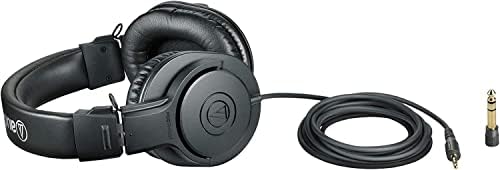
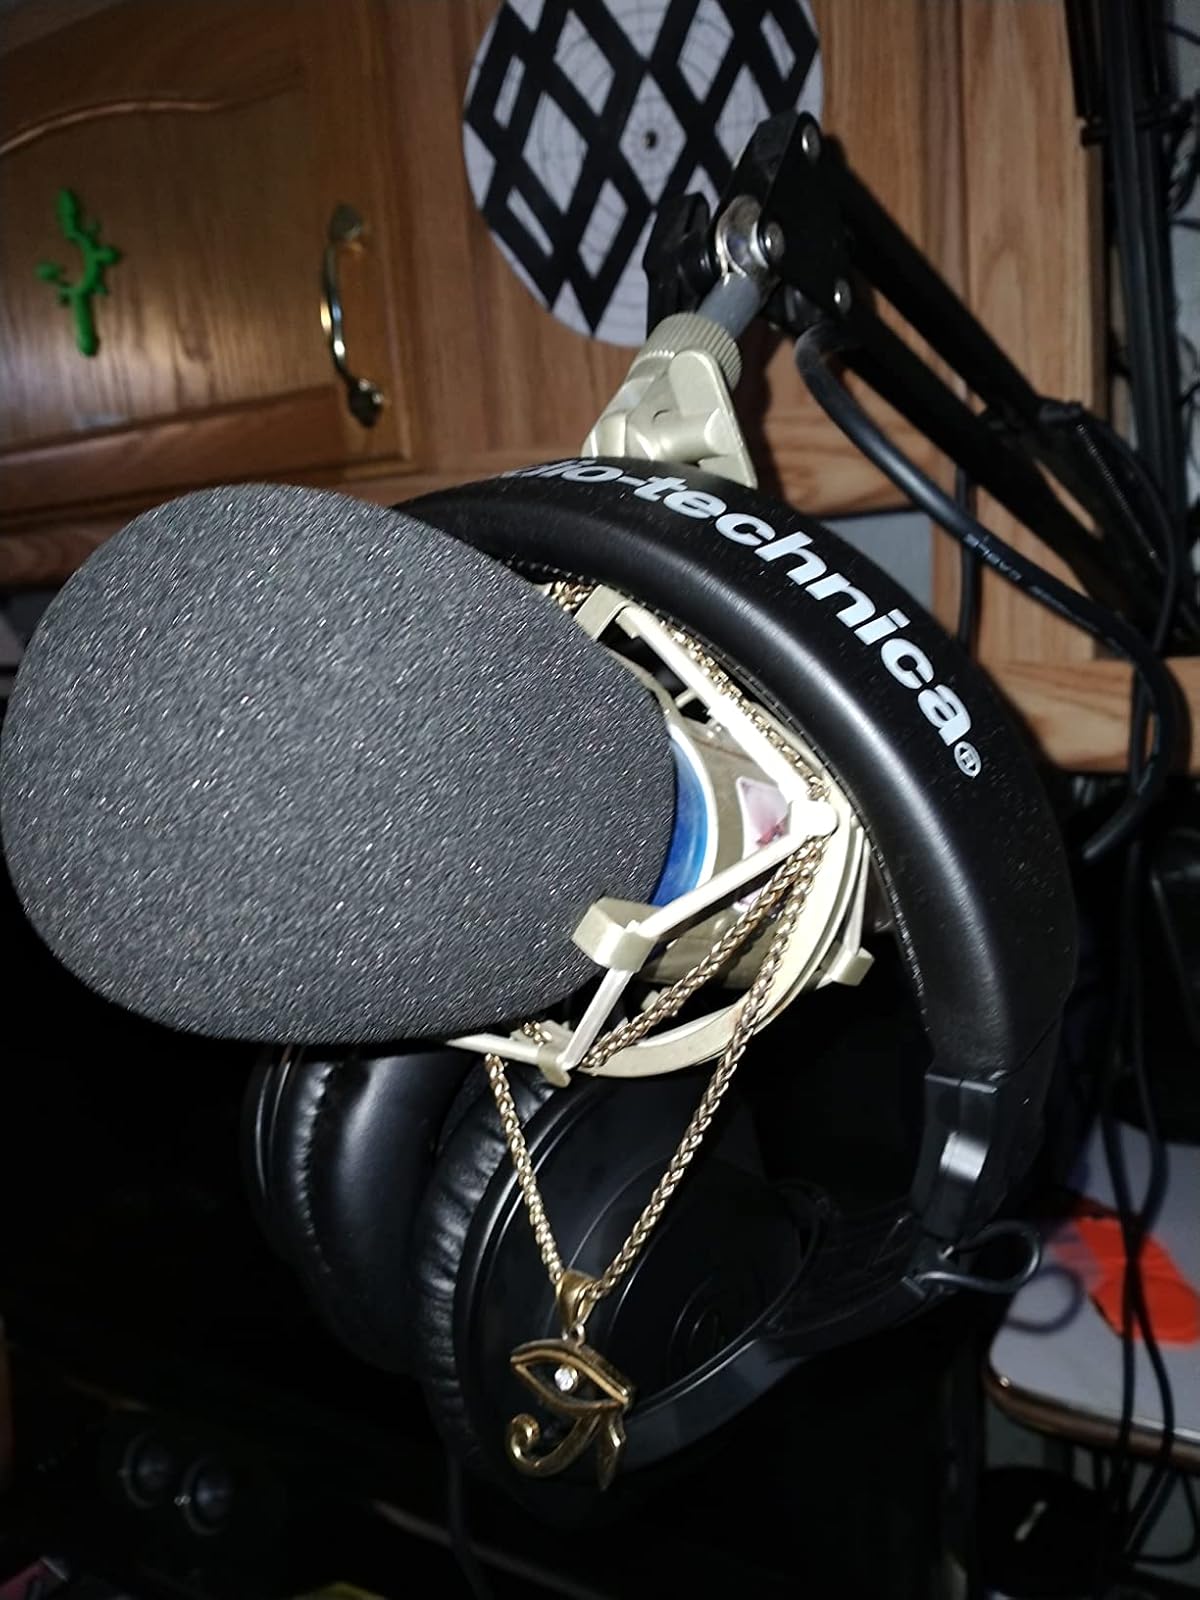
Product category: headphones
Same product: yes